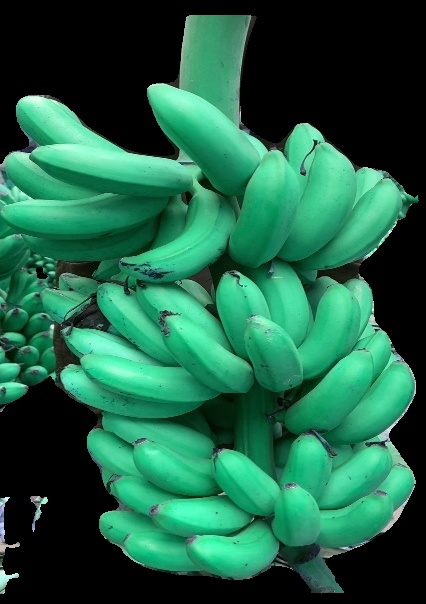
Variety: rasbale
Grade: grade1